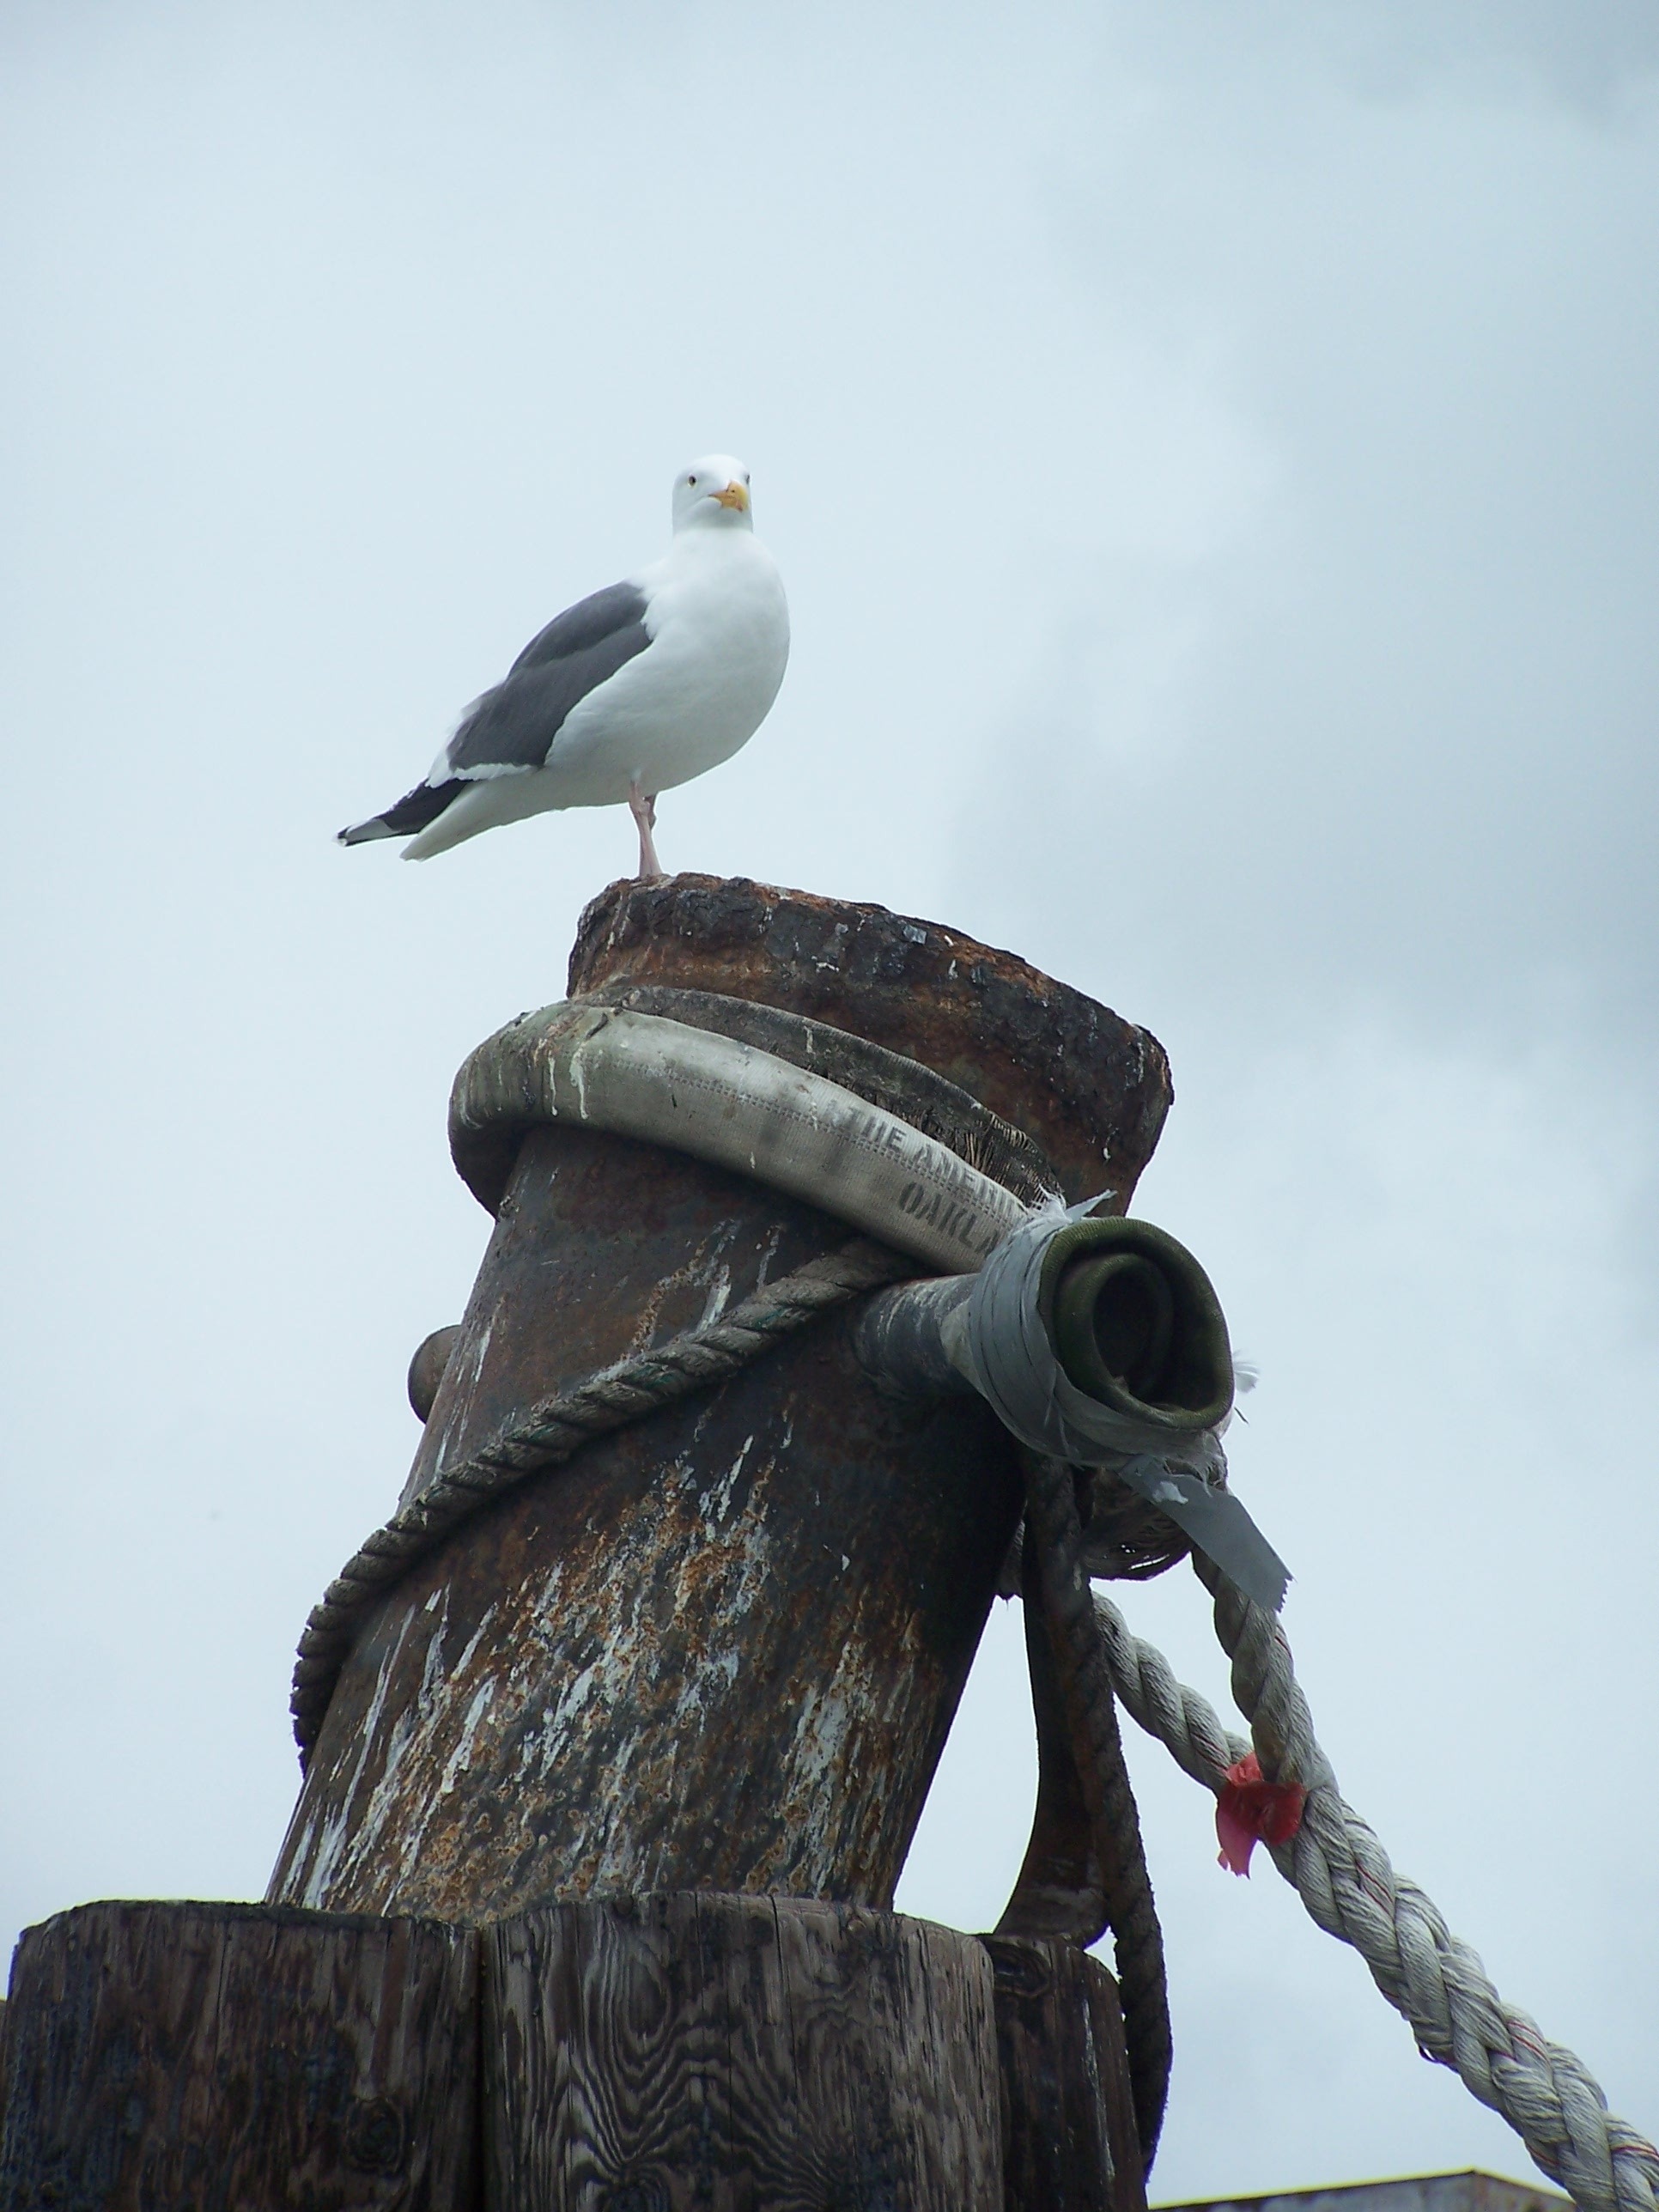
nature, outdoor, wilderness, bird, dock, animal, seabird, fly, seagull, monument, san francisco, wildlife, wild, statue, beak, bay, mammal, freedom, feather, avian, majestic, sculpture, art, wings, vertebrate, creature, segal